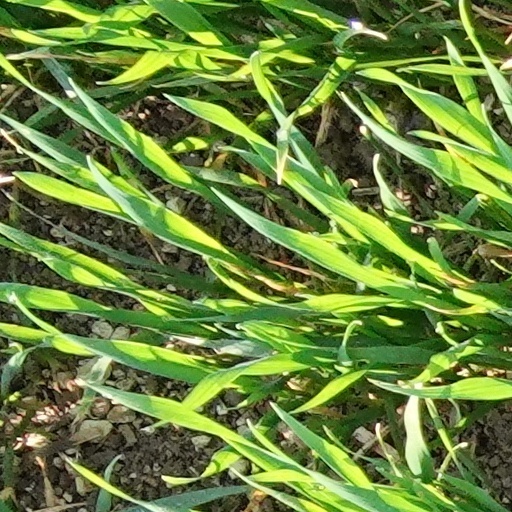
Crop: wheat